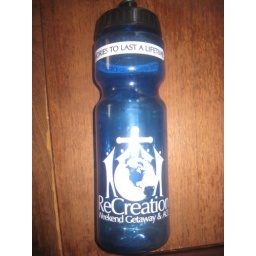
3.5 bottles of water in my reusable water bottle